Sassoon Eskell

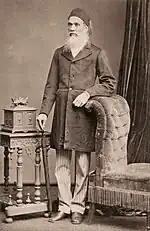
Heskel Shlomo David, father of Sassoon, in India

Scion of an ancient, distinguished and aristocratic Jewish family of great affluence, the Shlomo-David's, Sassoon was born on 17 March 1860 in Baghdad, Iraq. He was a cousin of the celebrated English war poet and author Siegfried Sassoon, through their common ancestor, Heskel Elkebir (1740–1816). His father was Hakham Heskel, Shalma, Ezra, Shlomo-David, a student of Hakham Abdallah Somekh. In 1873 Heskel travelled to India to become the Chief Rabbi and Shohet of the thriving Baghdadi Jewish Community there. In 1885 he returned to Baghdad as the leading rabbinical authority and a great philanthropist. A wealthy man, in 1906 he built Slat Hakham Heskel, one of the most prominent synagogues in Baghdad. His father patriarch of the Eskell line of the Shlomo David dynasty